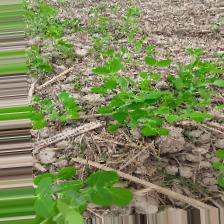
Label: Normal